Cooper T51

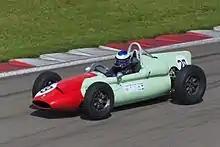
1960 Yeoman Credit Racing T51

The British Racing Partnership team was founded by Ken Gregory and Alfred Moss, Stirling's father, in late 1957. They spent 1958 and 1959 competing in Formula Two events, with the odd entry into F1 races, particularly in the UK, and experimented with 1.5-litre Borgward engines for their 1959-spec T51s, under an arrangement whereby Stirling Moss would use the Borgward-engined BRP cars with Rob Walker as the entrant.